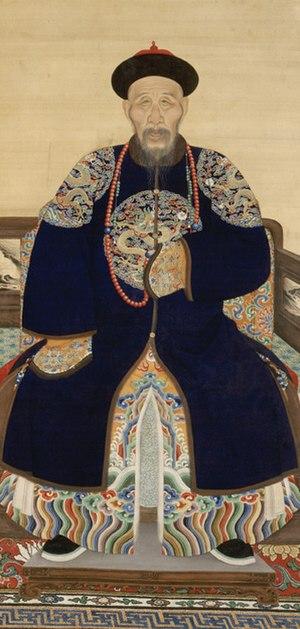
Aisin Gioro est un nom de famille mandchou, porté par les Jurchens, puis les empereurs mandchous de la dynastie Qing. La maison des Aisin Gioro dirige la Chine de 1644 jusqu'à la révolution chinoise de 1911 qui fonde un gouvernement républicain à la place. Le mot aisin signifie « or » en mandchou, et gioro était le nom de l'actuelle ville de Yilan dans la province du Heilongjiang. Dans la tradition mandchoue, les familles sont d'abord identifiée par leur Hala, c'est-à-dire leur nom de famille ou de clan, et ensuite par le Mukūn, une classification plus détaillée, faisant typiquement référence aux familles individuelles. Dans le cas des Aisin Gioro, Aisin est le Mukūn, et Gioro est le Hala. Les autres membres du clan Gioro sont les Irgen Gioro, les Susu Gioro et les Sirin Gioro.